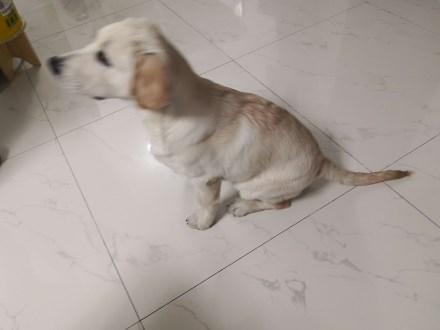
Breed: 3580-n000122-Labrador_retriever